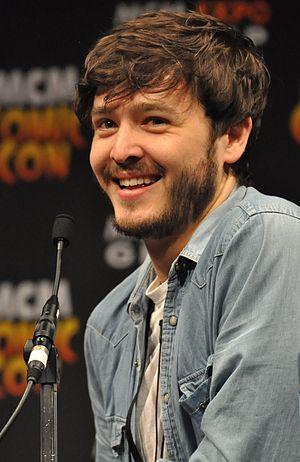
Alexander Vlahos est un acteur britannique né le 30 juillet 1988 à Llantrisant au Pays de Galles.